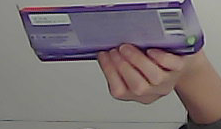
Product: milka_chocolate